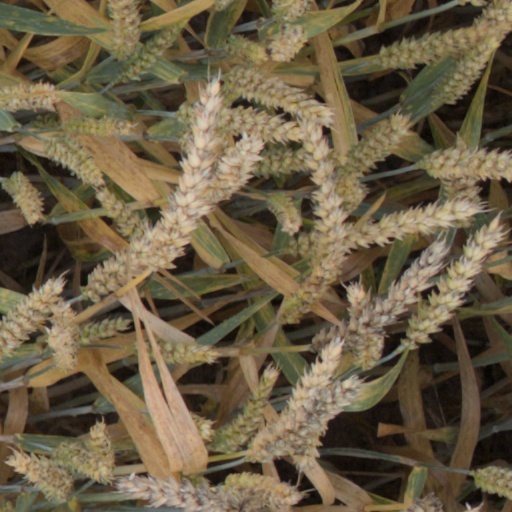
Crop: wheat